Borders of Israel

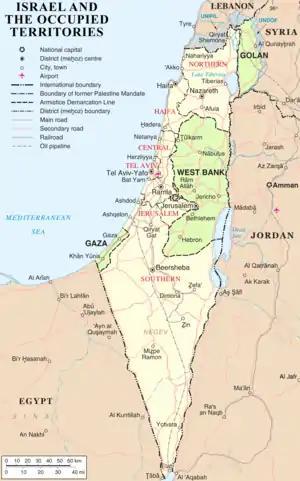
Map 1: United Nations-derived boundary map of Israel and the Israeli-occupied territories (2007, updated to 2018)

The modern borders of Israel exist as the result both of past wars and of diplomatic agreements between the State of Israel and its neighbours, as well as an effect of the agreements among colonial powers ruling in the region before Israel's creation. Only two of Israel's five total potential land borders are internationally recognized and uncontested, while the other three remain disputed; the majority of its border disputes are rooted in territorial changes that came about as a result of the 1967 Arab–Israeli War, which saw Israel occupy large swathes of territory from its rivals. Israel's two formally recognized and confirmed borders exist with Egypt and Jordan since the 1979 Egypt–Israel peace treaty and the 1994 Israel–Jordan peace treaty, while its borders with Syria (via the Israeli-occupied Golan Heights), Lebanon (via the Blue Line; see Shebaa Farms dispute) and the Palestinian territories (Israeli-occupied land largely recognized as part of the "de jure" State of Palestine) remain internationally defined as contested.